Arsène Lupin Returns

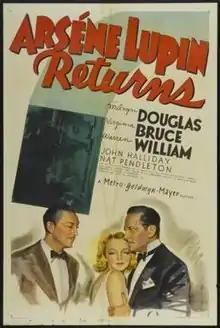
Theatrical release poster

Arsène Lupin Returns is a 1938 American mystery film directed by George Fitzmaurice and written by James Kevin McGuinness, Howard Emmett Rogers, and George Harmon Coxe. The film stars Melvyn Douglas, Virginia Bruce, Warren William, John Halliday, Nat Pendleton, and Monty Woolley. The film was released on February 25, 1938 by Metro-Goldwyn-Mayer.